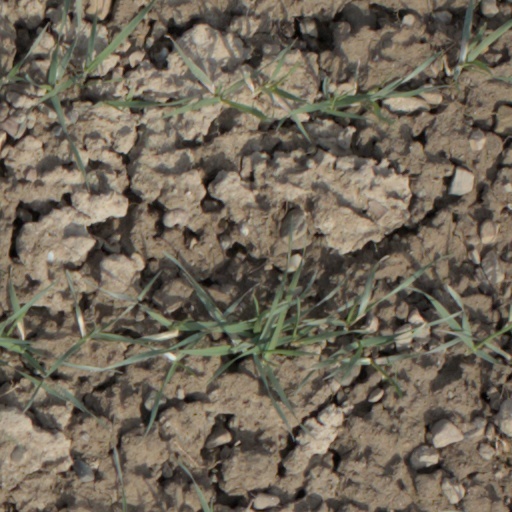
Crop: wheat